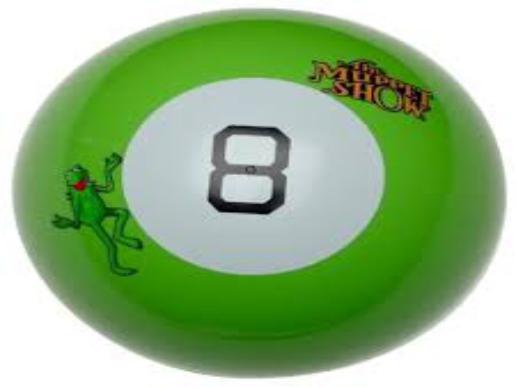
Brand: magic 8-ball
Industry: Leisure